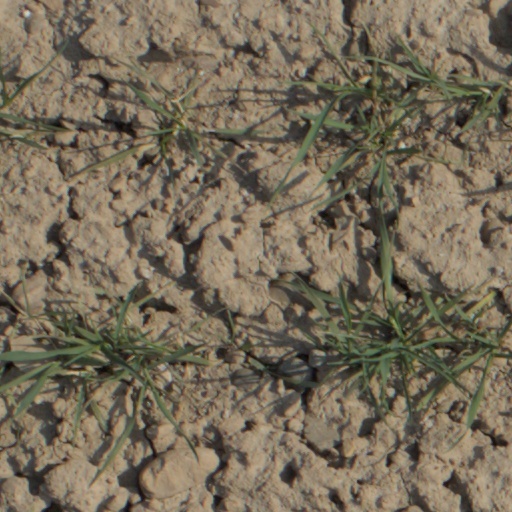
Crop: wheat